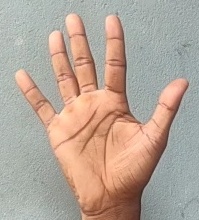
ASL sign: 5